List of mountains in Kenya

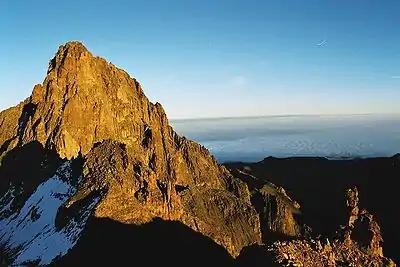
Mount Kenya

List of mountains in Kenya is a general list of mountains in Kenya with elevation. The highest mountain in Kenya, which is also the second-highest mountain in Africa, is Mount Kenya, standing at tall.